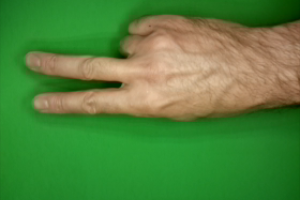
Label: scissors